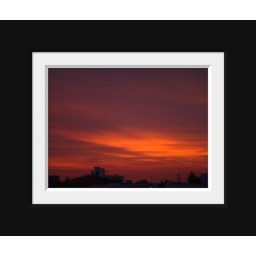
Golden and orange and red Horizon streaked with color Sun setting in the west Soon it will be duller ...